The Poverty of Philosophy

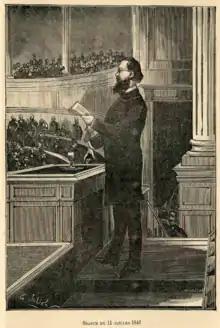
Proudhon addressing the French Assembly in July 1848.

Pierre-Joseph Proudhon (1809–1865) was a French anarchist theoretician who wrote extensively on the relationship between the individual and the state. Proudhon believed in an orderly society but argued that the state represented an illegitimate concentration of official violence which effectively undercut any effort to build a just society. Proudhon rejected all political action as a form of class collaboration but argued instead that the working class could achieve its salvation through economic action alone; abstention from politics was advocated with a view to the ultimate eradication of the existing state and its political apparatus.